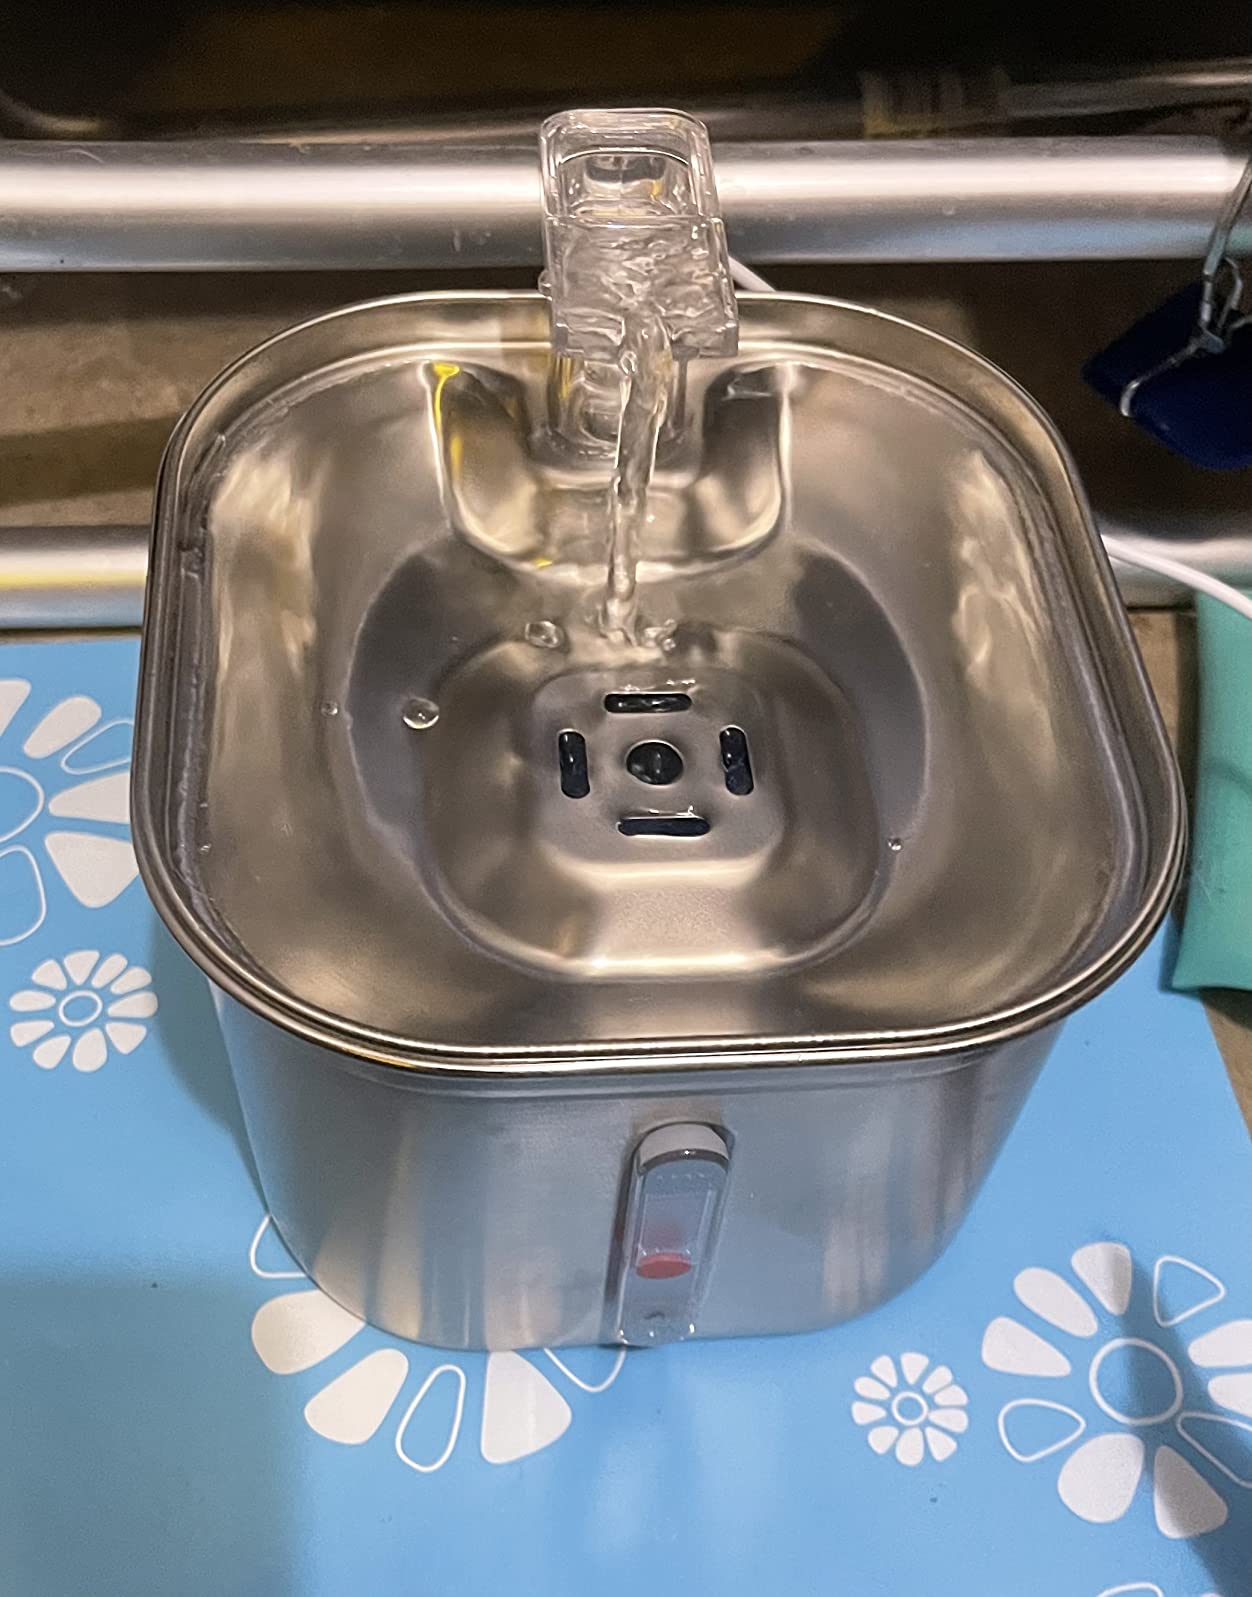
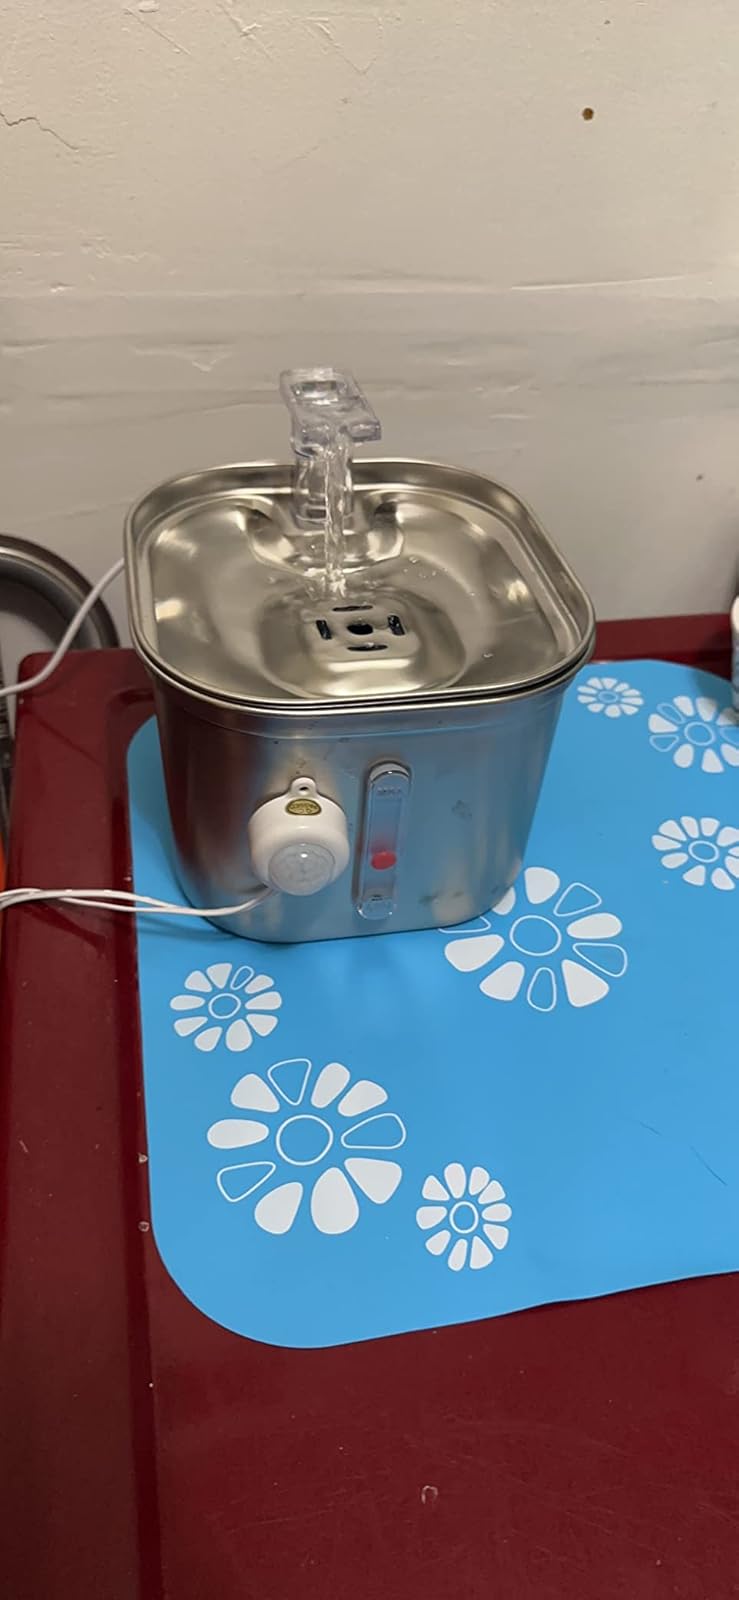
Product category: items_bowl
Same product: yes